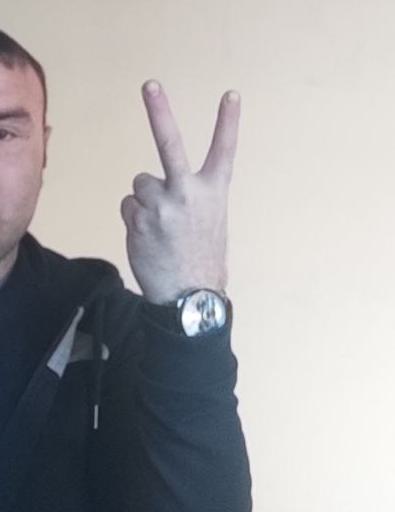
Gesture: peace_inverted